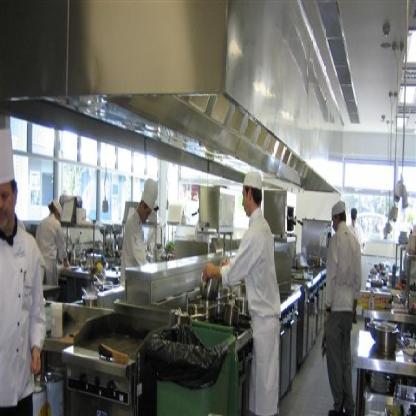
Scene: Indoor